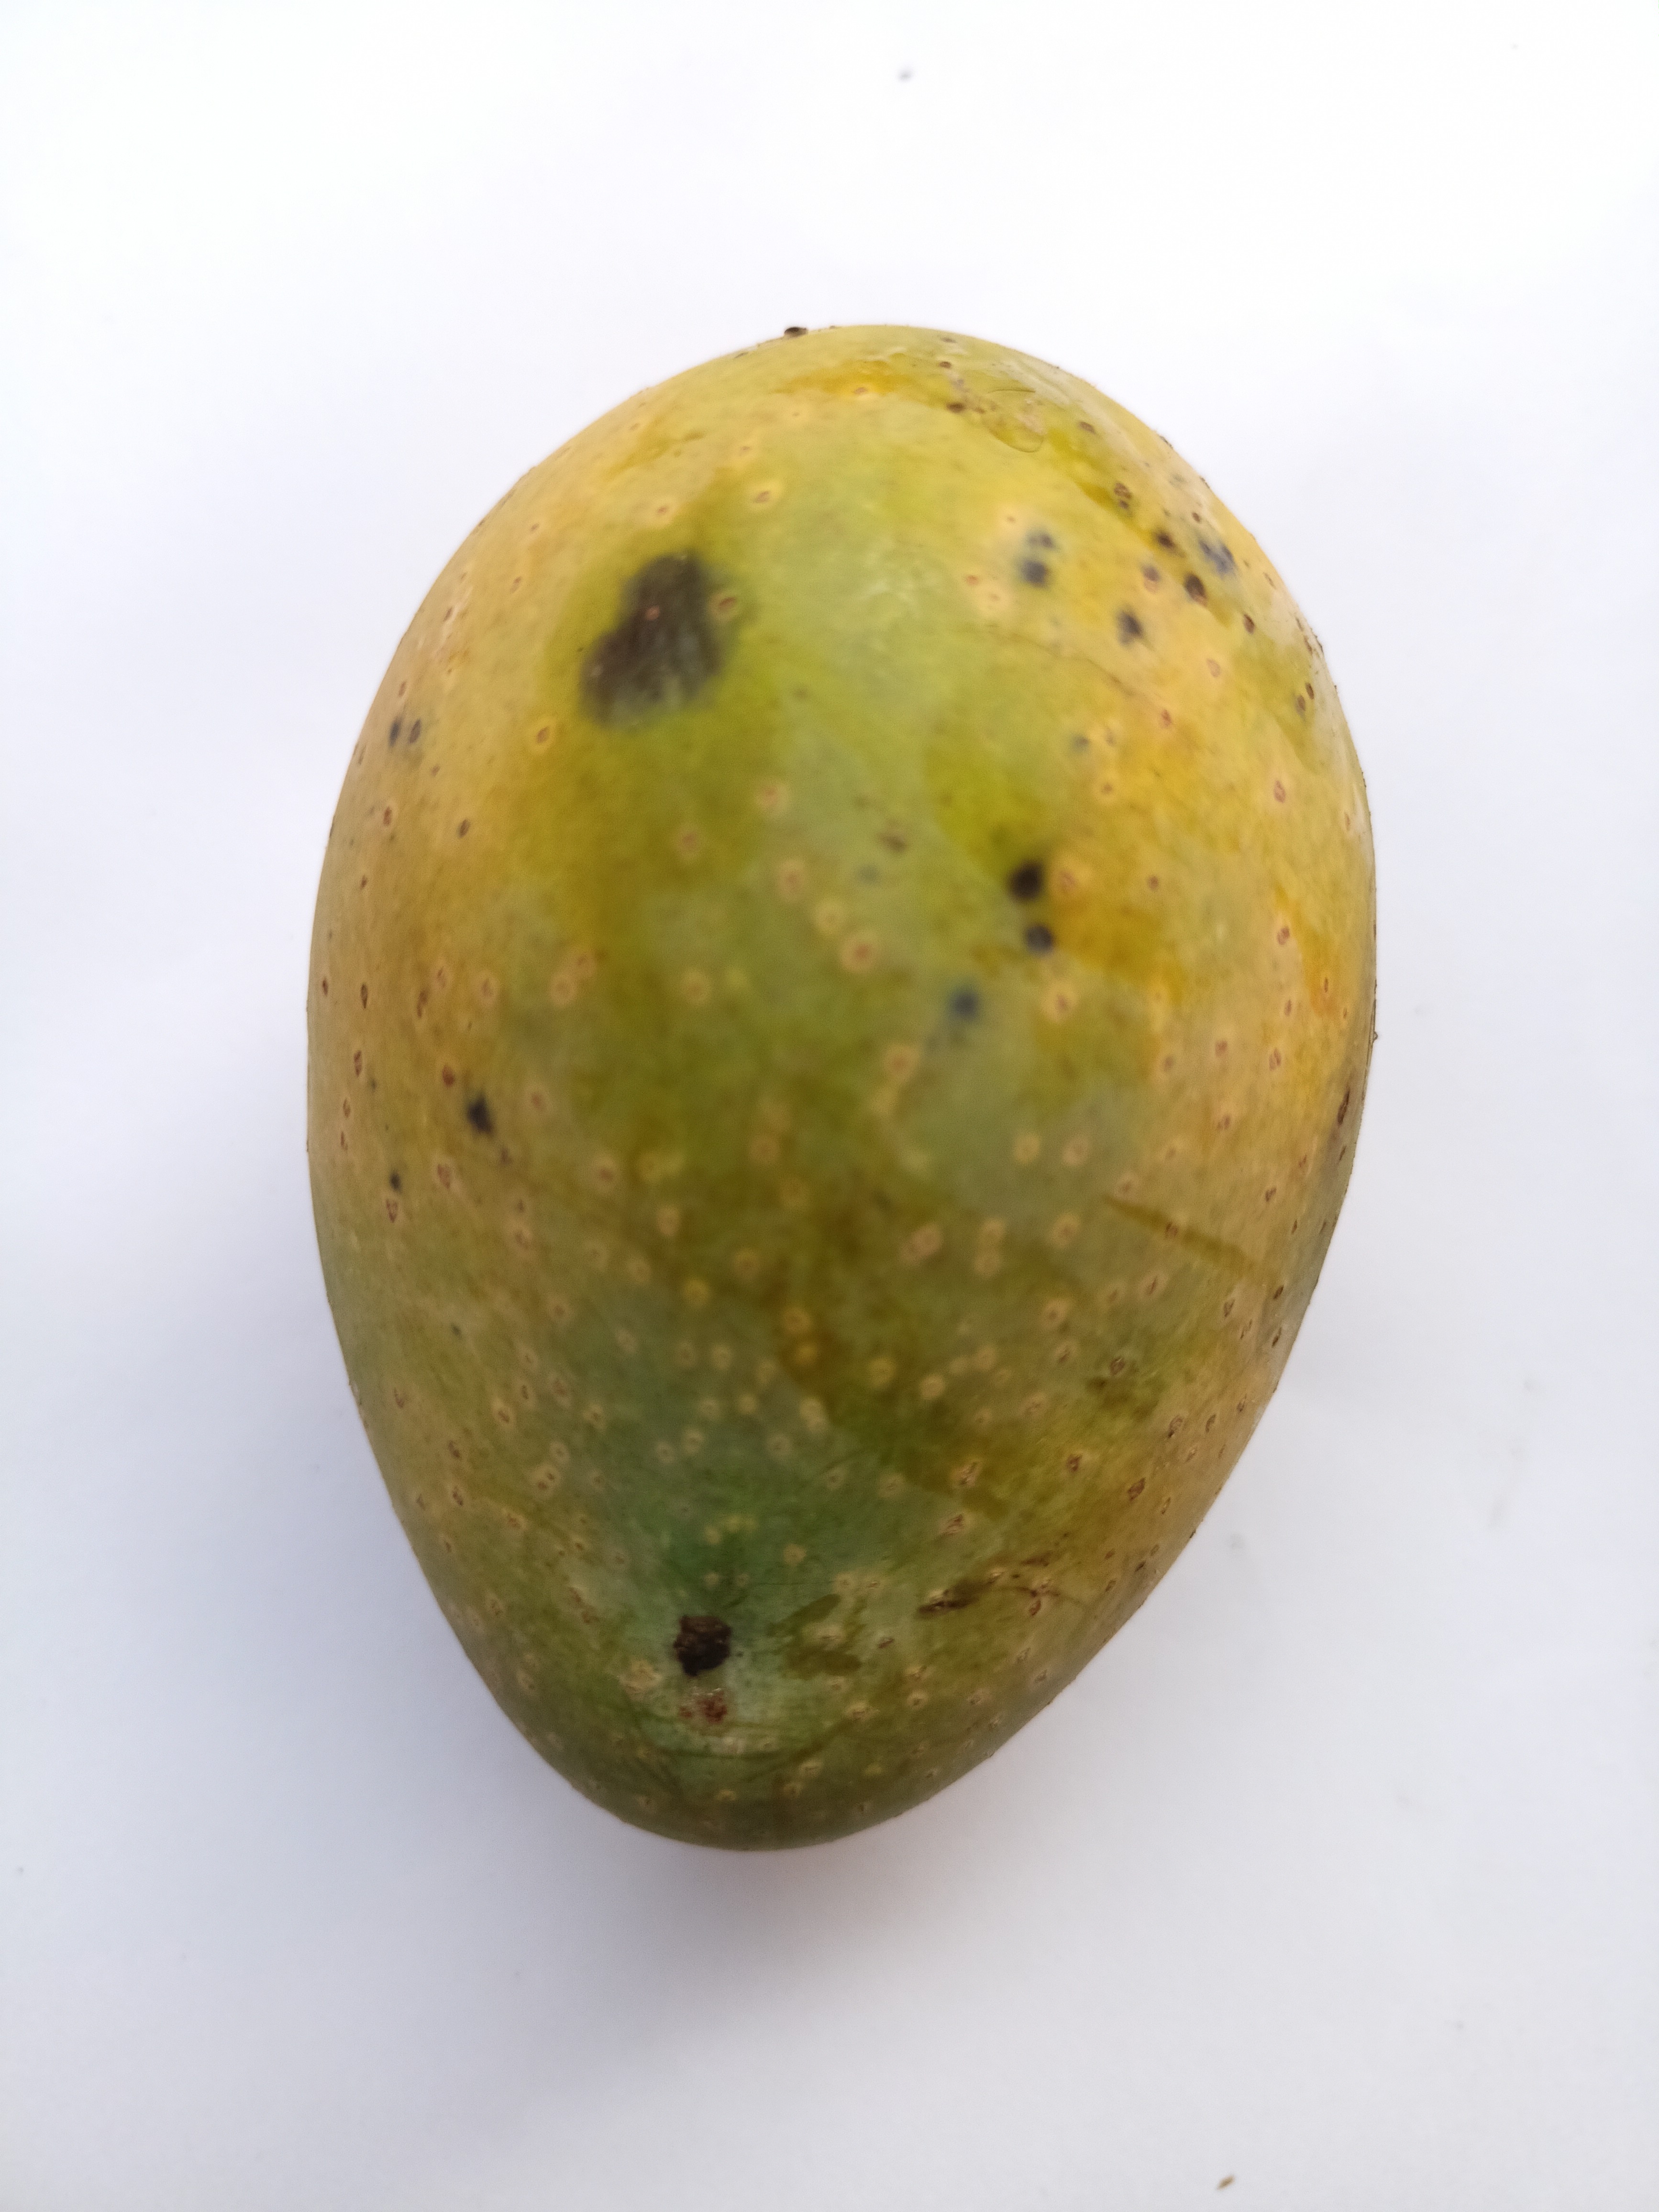
Mango variety: GopalBhog